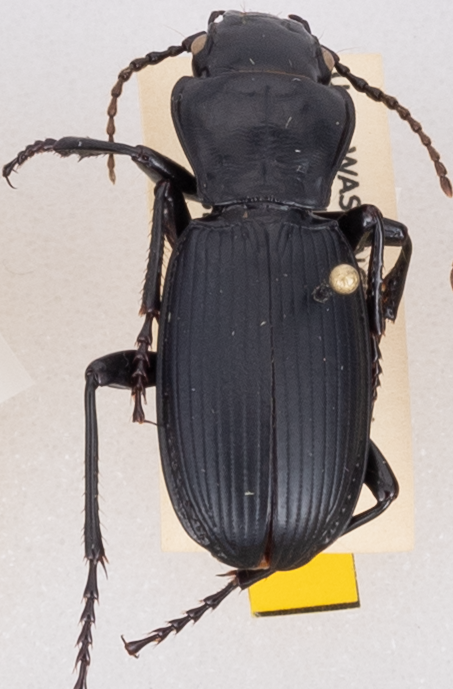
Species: Pterostichus lama
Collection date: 2019-06-25 04:00:00
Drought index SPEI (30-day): -1.362
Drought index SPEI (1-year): -2.09
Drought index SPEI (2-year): -2.09